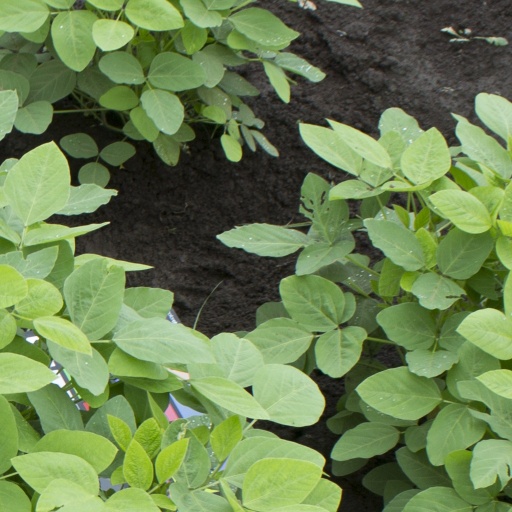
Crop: soybean